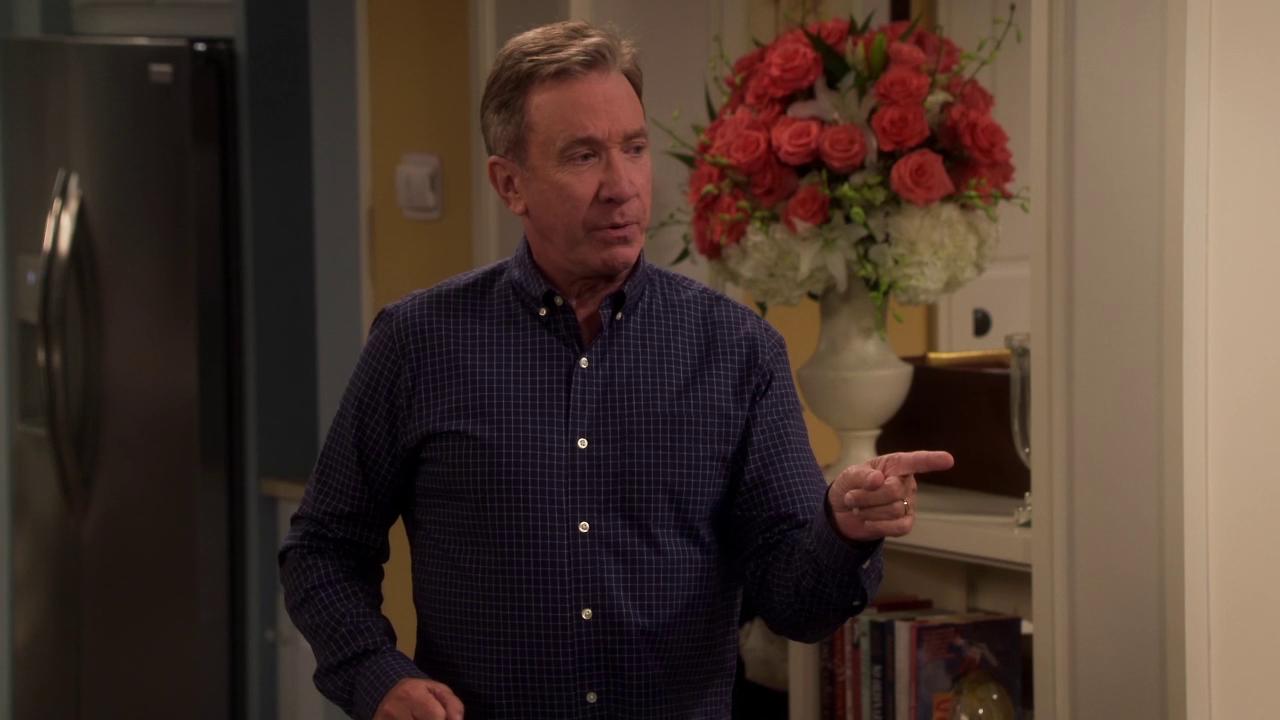
Gender: men